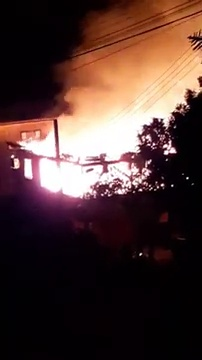
Fire: yes
Smoke: yes